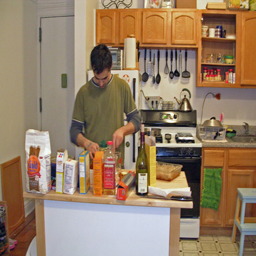
A MAN IN THE KITCHEN FIXING BREADFAST  FOR HIS FAMILY.
A man is in the kitchen trying to make food
The man in the kitchen prepares the meal at the kitchen counter
a man in the kitchen with ingredients set out to make a dish
A young man helping to prepare a meal